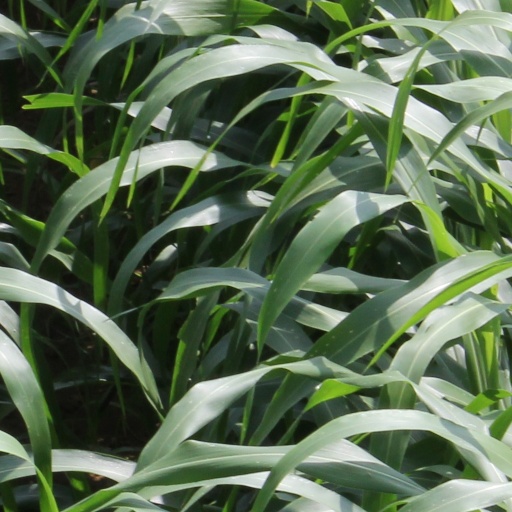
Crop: sorghum